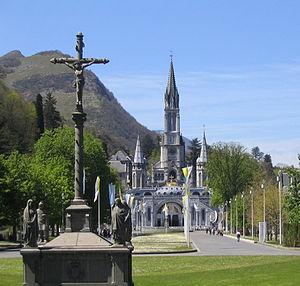
Un pèlerinage est un voyage effectué par un croyant, le pèlerin, vers un lieu de dévotion, vers un endroit circonscrit tenu pour sacré selon sa religion car supposé contenir une communication directe avec une divinité grâce à une relique, un légendaire, une source, un arbre.